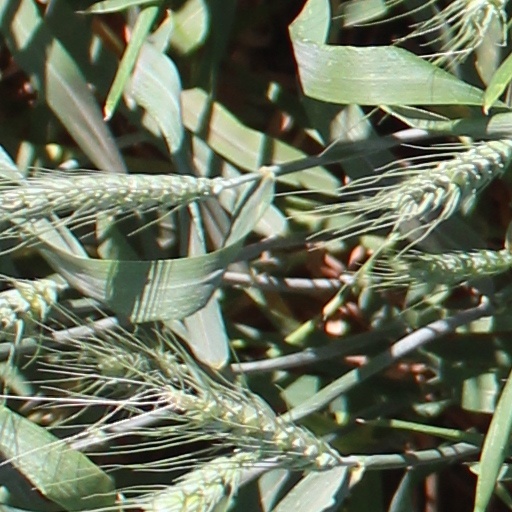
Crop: wheat